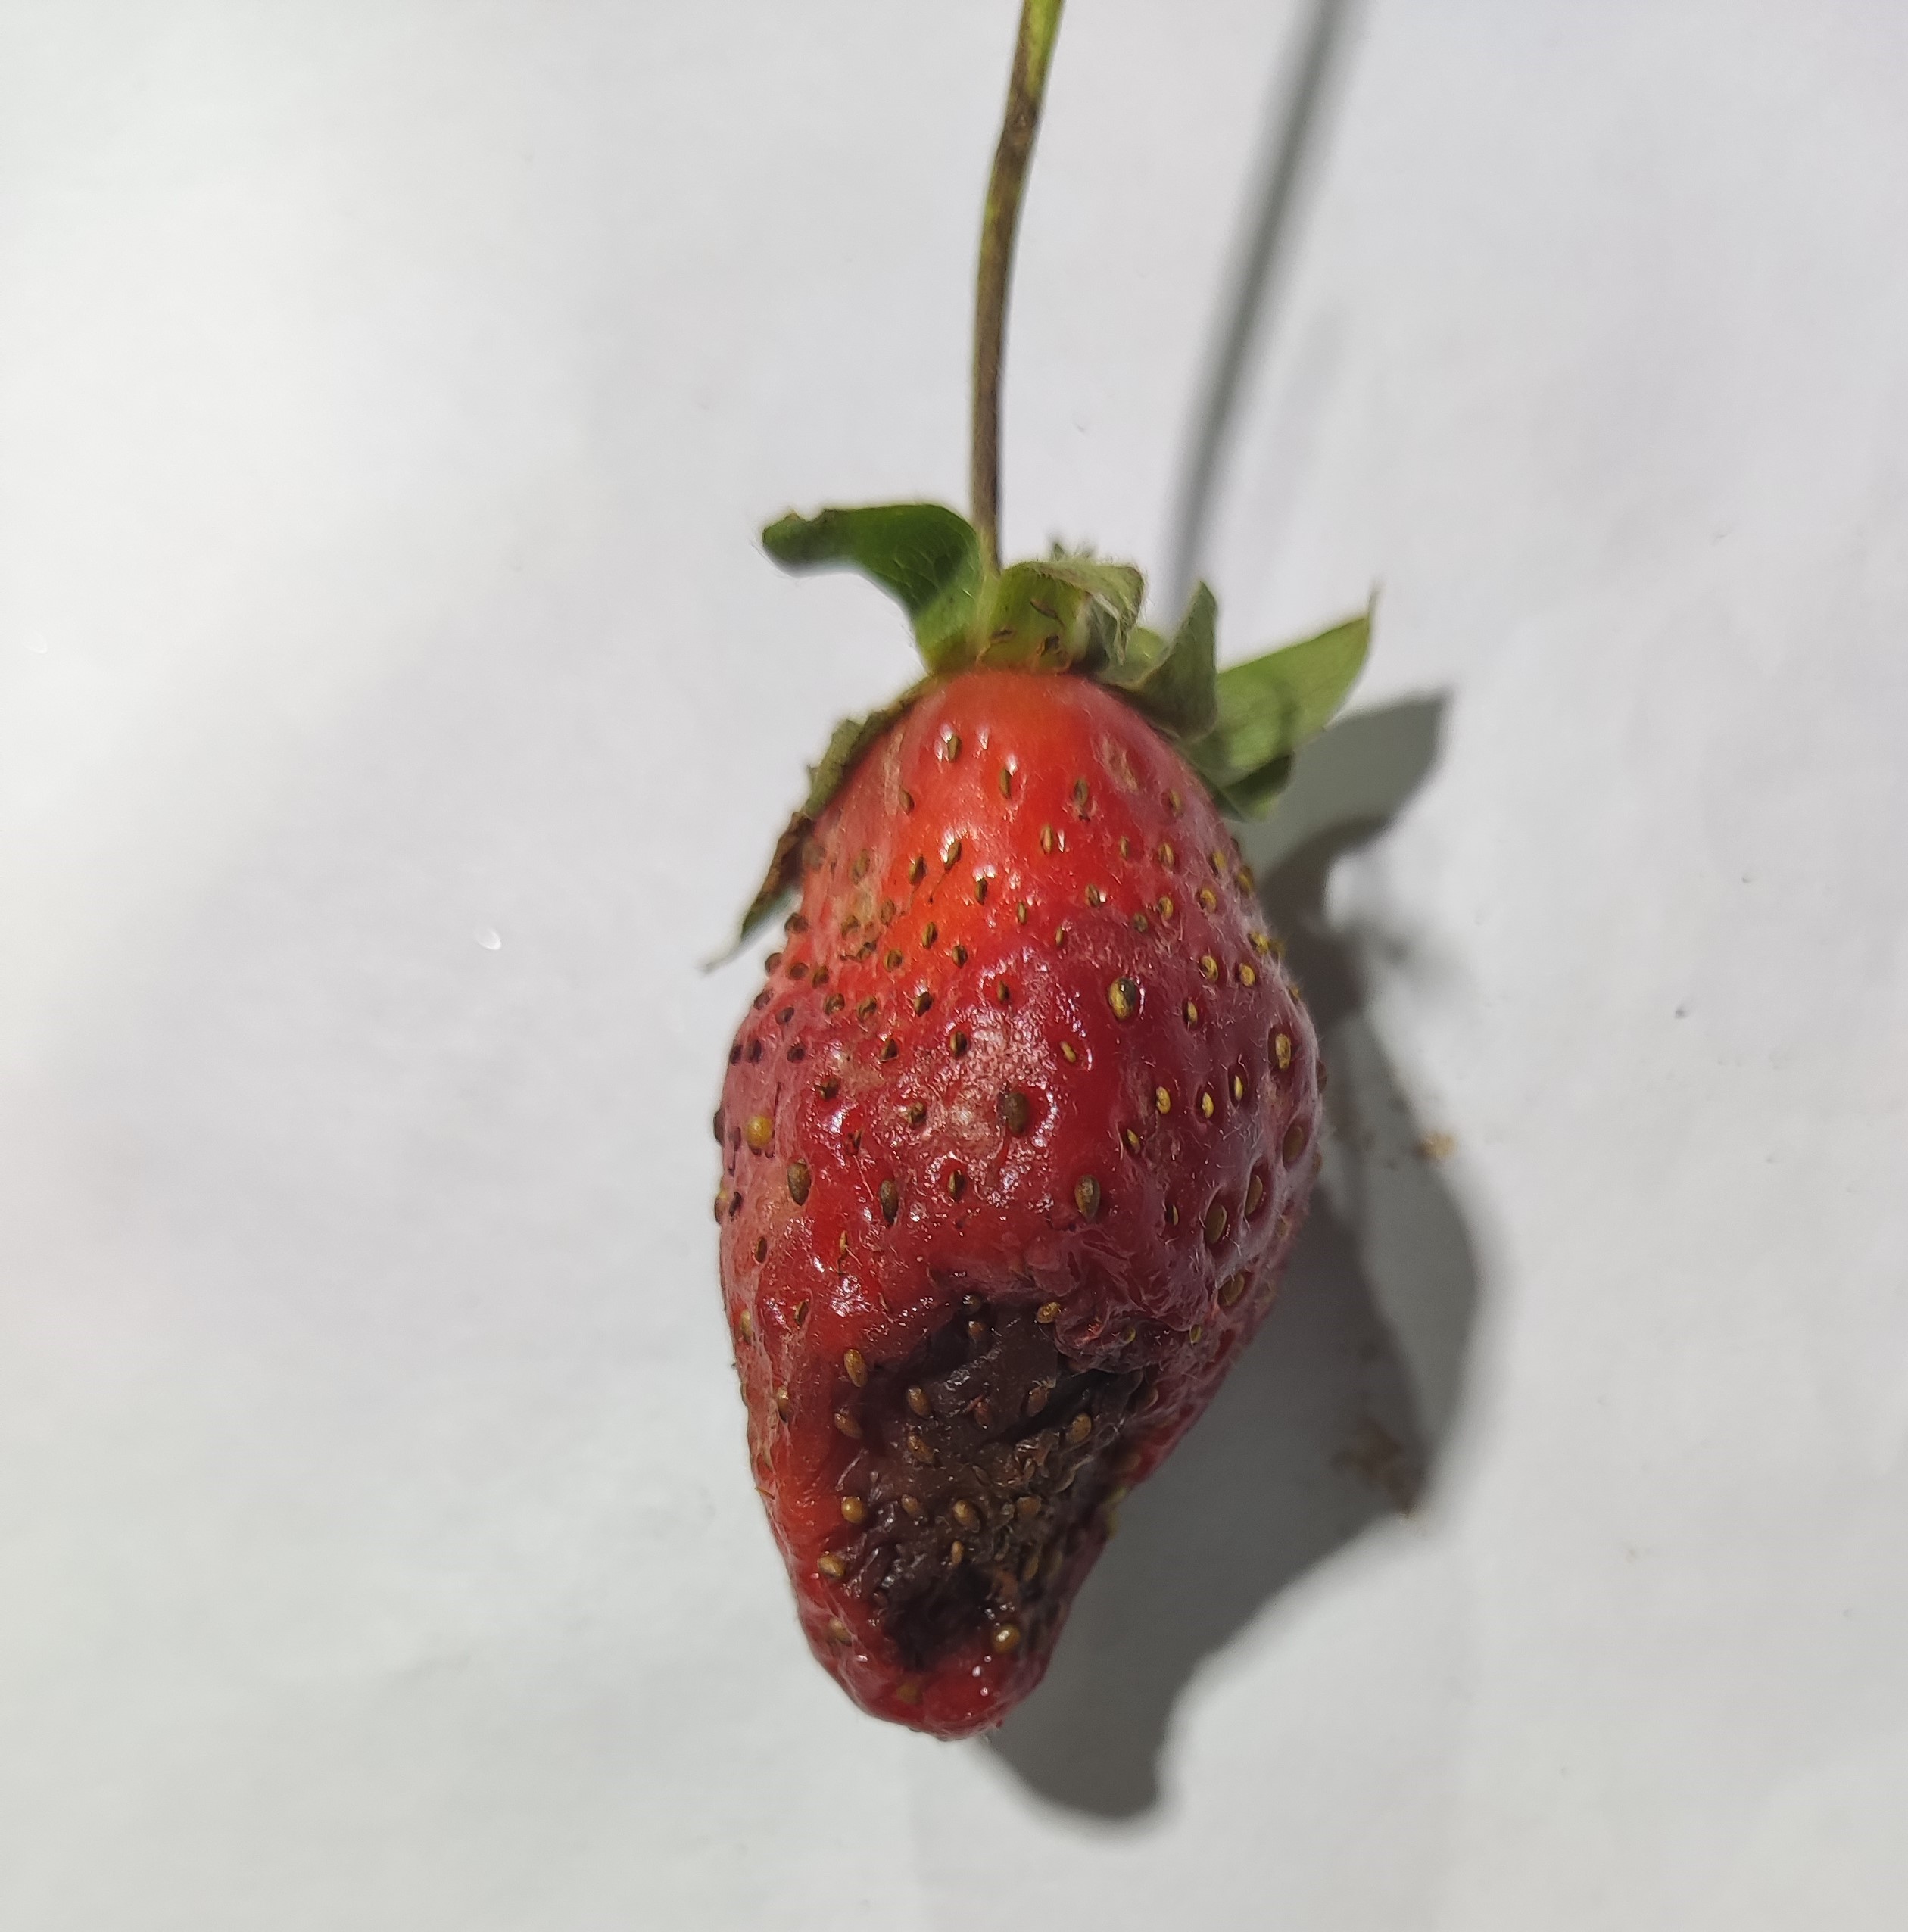
Fruit: strawberry
Condition: rotten